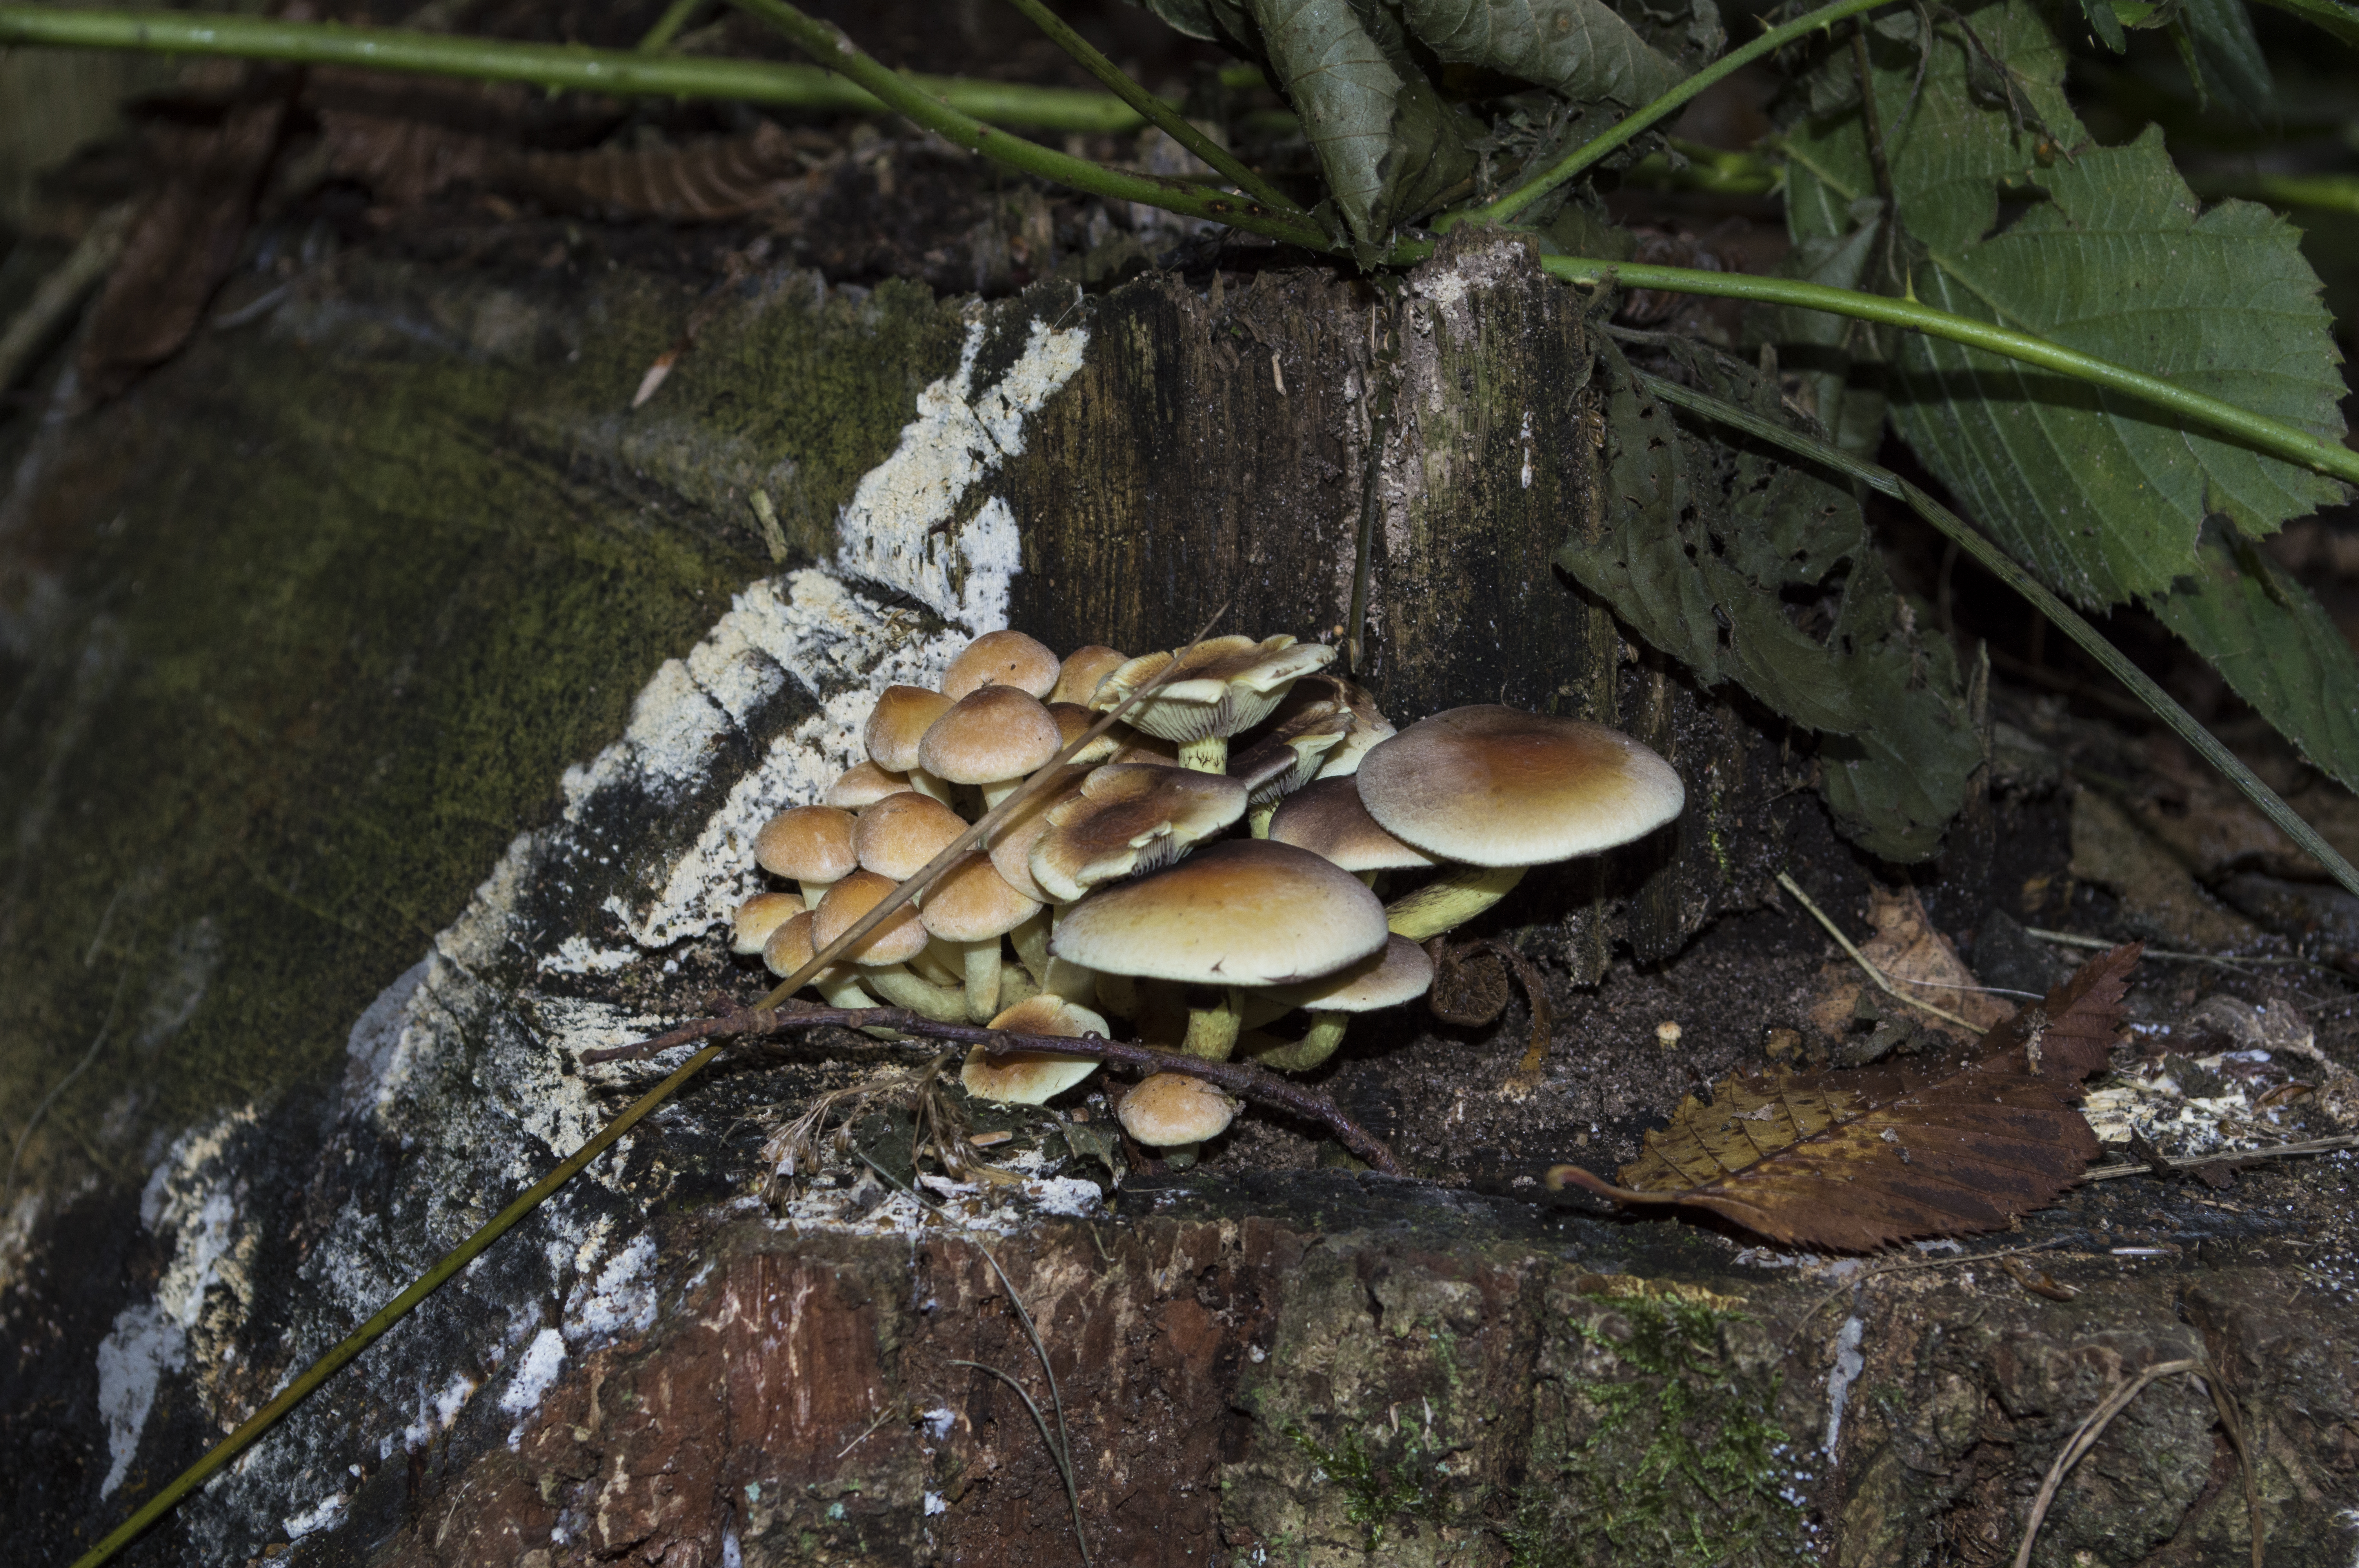
tree, nature, forest, outdoor, plant, photography, texture, leaf, photo, wildlife, autumn, botany, mushroom, nikon, funghi, flora, fauna, plants, fungus, holland, nederland, netherlands, dutch, outdoorphotography, picture, photograph, fotos, foto, fotografie, depthoffield, woodland, herfst, habitat, bos, paulvandevelde, pdvandevelde, padagudaloma, natuurfotografie, naturephotographer, dordrecht, nederlandinfotos, pvdvfotografie, pdvandeveldedordrecht, nederlandsefotografie, dutchphotogaraphy, totallydutch, fotografienederland, hollandsefotografie, fotografieholland, paddenstoel, breda, liesbos, paddestoel, zwam, paddos, pilz, erdschwamm, deboswachterij, erdswam, oyster mushroom, edible mushroom, agaricomycetes, penny bun